Multi-touch

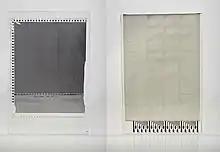
The prototypes of the x-y mutual capacitance multi-touch screens (left) developed at CERN

In 1976 a new x-y capacitive screen, based on the capacitance touch screens developed in 1972 by Danish electronics engineer Bent Stumpe, was developed at CERN. This technology, allowing an exact location of the different touch points, was used to develop a new type of human machine interface (HMI) for the control room of the Super Proton Synchrotron particle accelerator. In a handwritten note dated 11 March 1972, Stumpe presented his proposed solution – a capacitive touch screen with a fixed number of programmable buttons presented on a display. The screen was to consist of a set of capacitors etched into a film of copper on a sheet of glass, each capacitor being constructed so that a nearby flat conductor, such as the surface of a finger, would increase the capacitance by a significant amount. The capacitors were to consist of fine lines etched in copper on a sheet of glass – fine enough (80 μm) and sufficiently far apart (80 μm) to be invisible. In the final device, a simple lacquer coating prevented the fingers from actually touching the capacitors. In the same year, MIT described a keyboard with variable graphics capable of multi-touch detection.